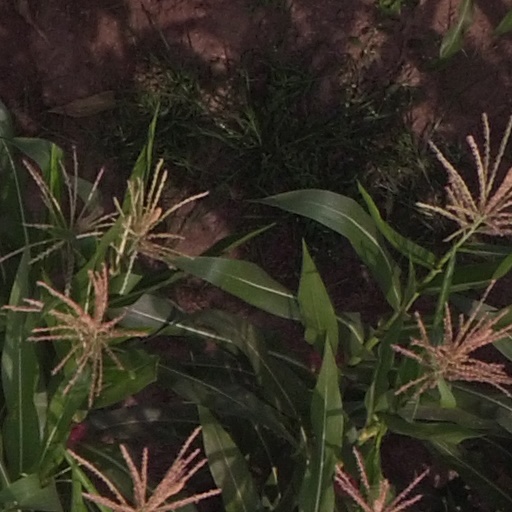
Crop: maize; corn